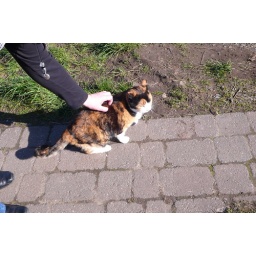
Friendly and cute cat in Dunure, Scotland.